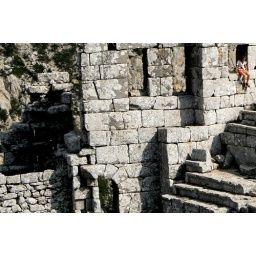
Czech girl in the beautiful theater of Termessos.